Boston Celtics

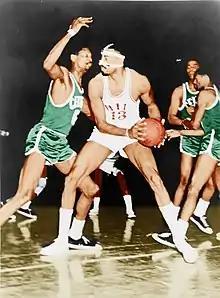
Wilt Chamberlain of the Philadelphia 76ers being defended by Celtics' center Bill Russell in 1966

During the 2023 off-season, the Celtics acquired Kristaps Porziņģis from the Wizards. In the trade, they sent Marcus Smart to the Memphis Grizzlies in a three-team deal, and also traded Grant Williams to the Dallas Mavericks. On October 1, 2023, the Celtics acquired Jrue Holiday in exchange for Malcolm Brogdon, Robert Williams III and two draft picks. On February 7, 2024, before the trade deadline, the Celtics acquired Xavier Tillman from the Grizzlies.